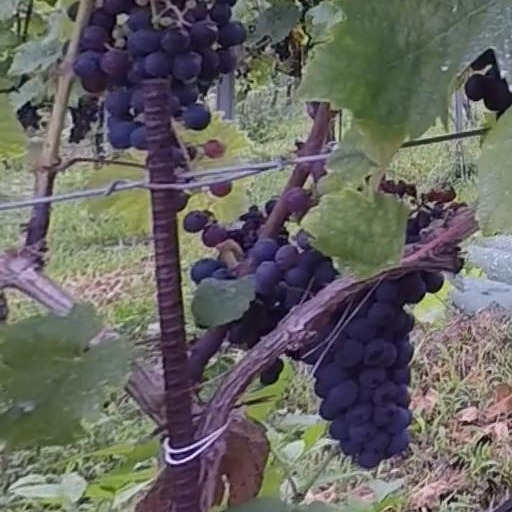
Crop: grape